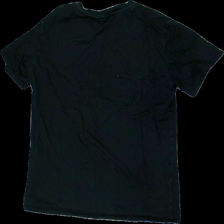
View: back
Type: T-shirt
Category: Men
Brand: Missing
Colors: Black, White, Red, Multicolor
Material: ?
Pattern: Other
Cut: Regular
Size: L
Season: All
Stains: Major
Damage location: bottom right
Price range: <50
Recommended usage: Export
Description: svart t-shirt med text fram, flera vita fläckar över hela